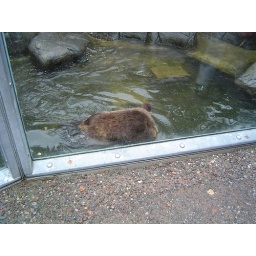
At Skansen. A bear playing in the water (it was walking along with its head under water).